Neustadt District, West Prussia

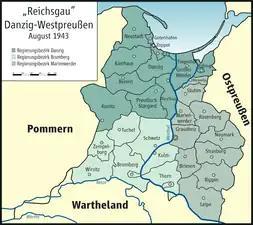
Reichsgau Danzig-West Prussia

After the invasion of Poland by Nazi Germany, the territories of the former districts of Neustadt and Putzig were annexed and added to the newly formed Reichsgau West Prussia, later renamed Reichsgau Danzig-West Prussia.